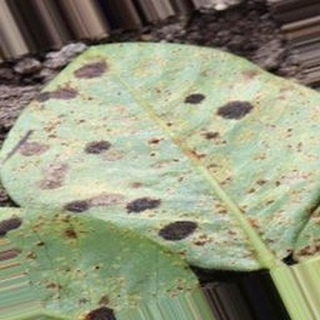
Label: groundnut_rust